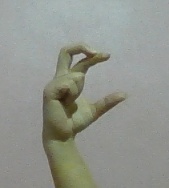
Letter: thal